Concepción Ramírez

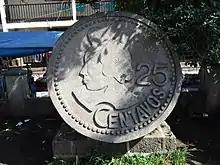
Sculpture of the 25-centavo coin Ramírez features on in Plaza Concepción, Santiago Atitlán

Ramírez was a spokesperson for Tz'utujil culture and was passionate about keeping its traditions and language alive. In 2019, the park in Santiago Atitlán was remodelled to include a monument to her shaped like a 1m choco.